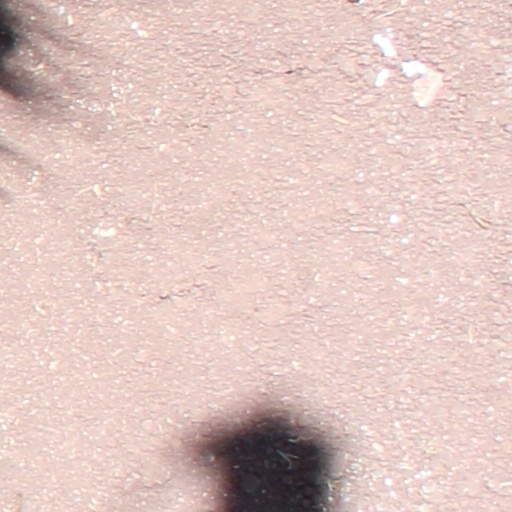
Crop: wheat